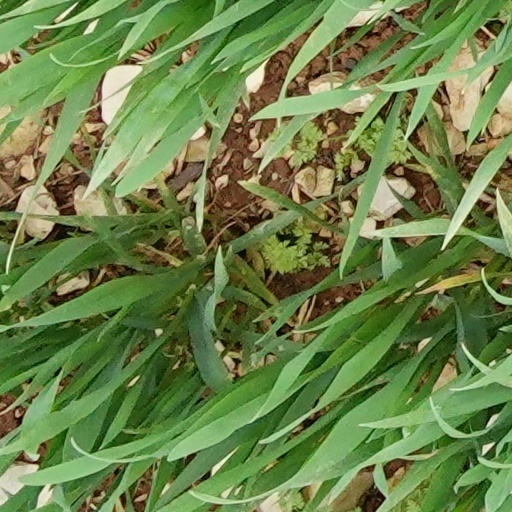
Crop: wheat